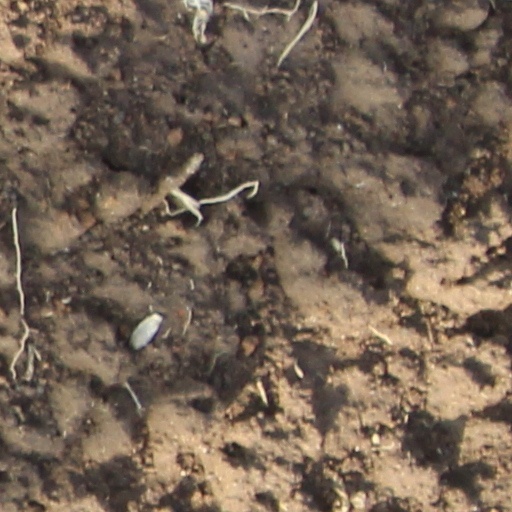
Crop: wheat